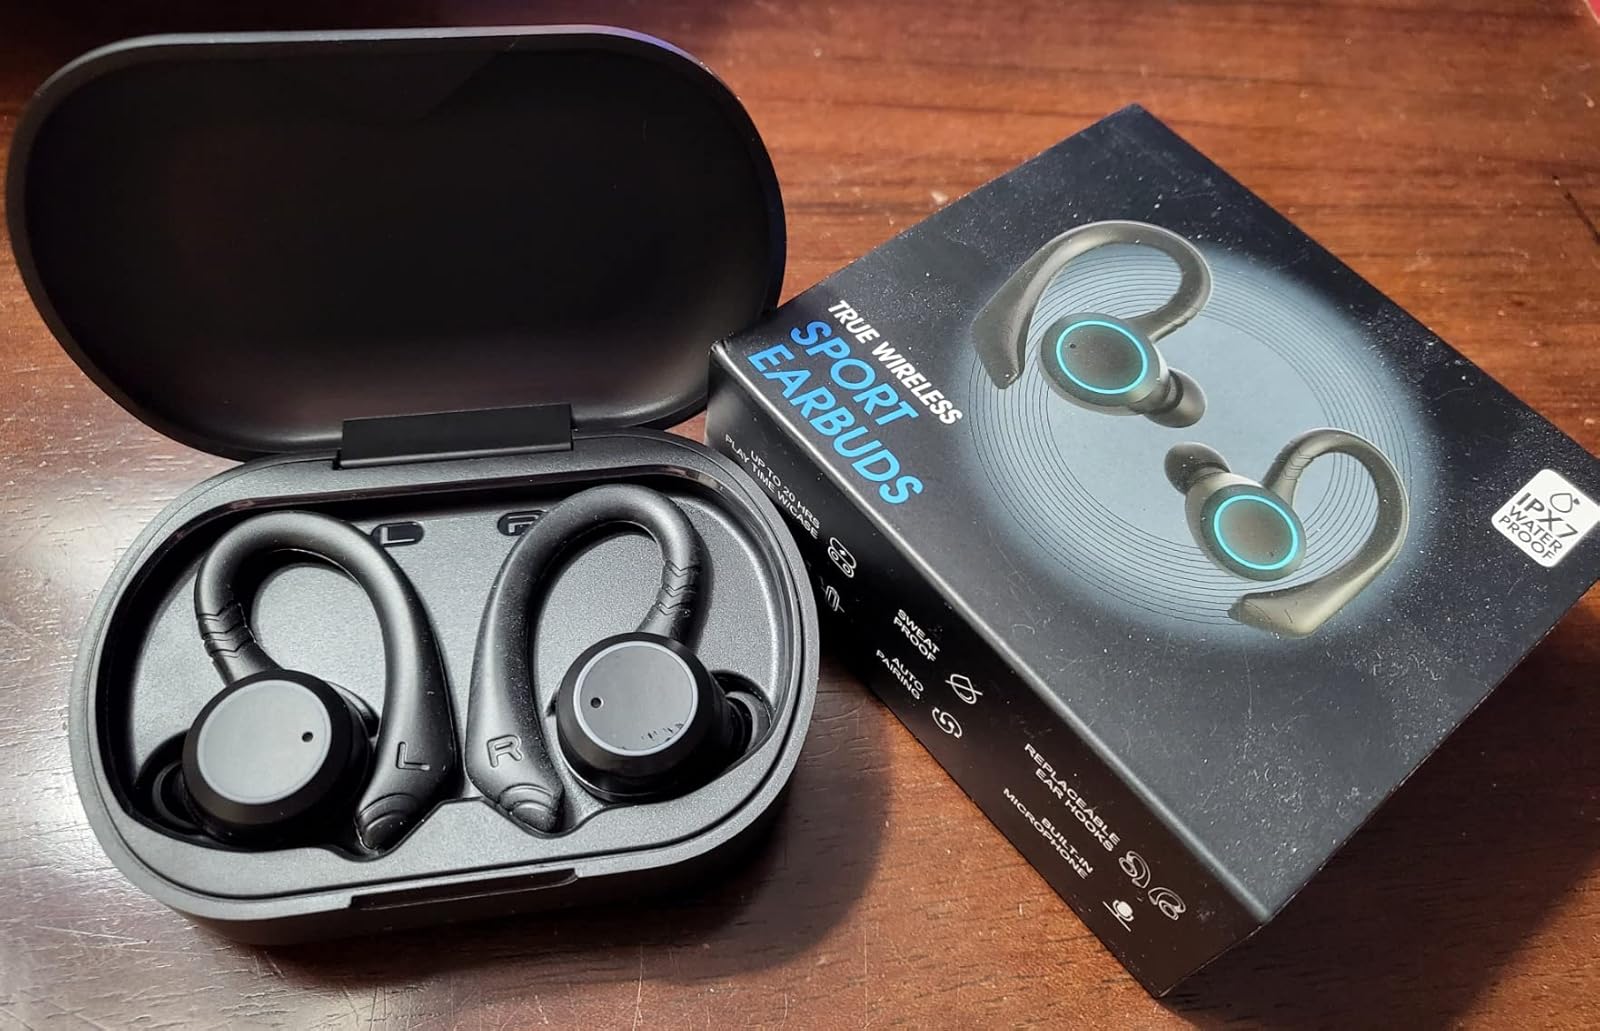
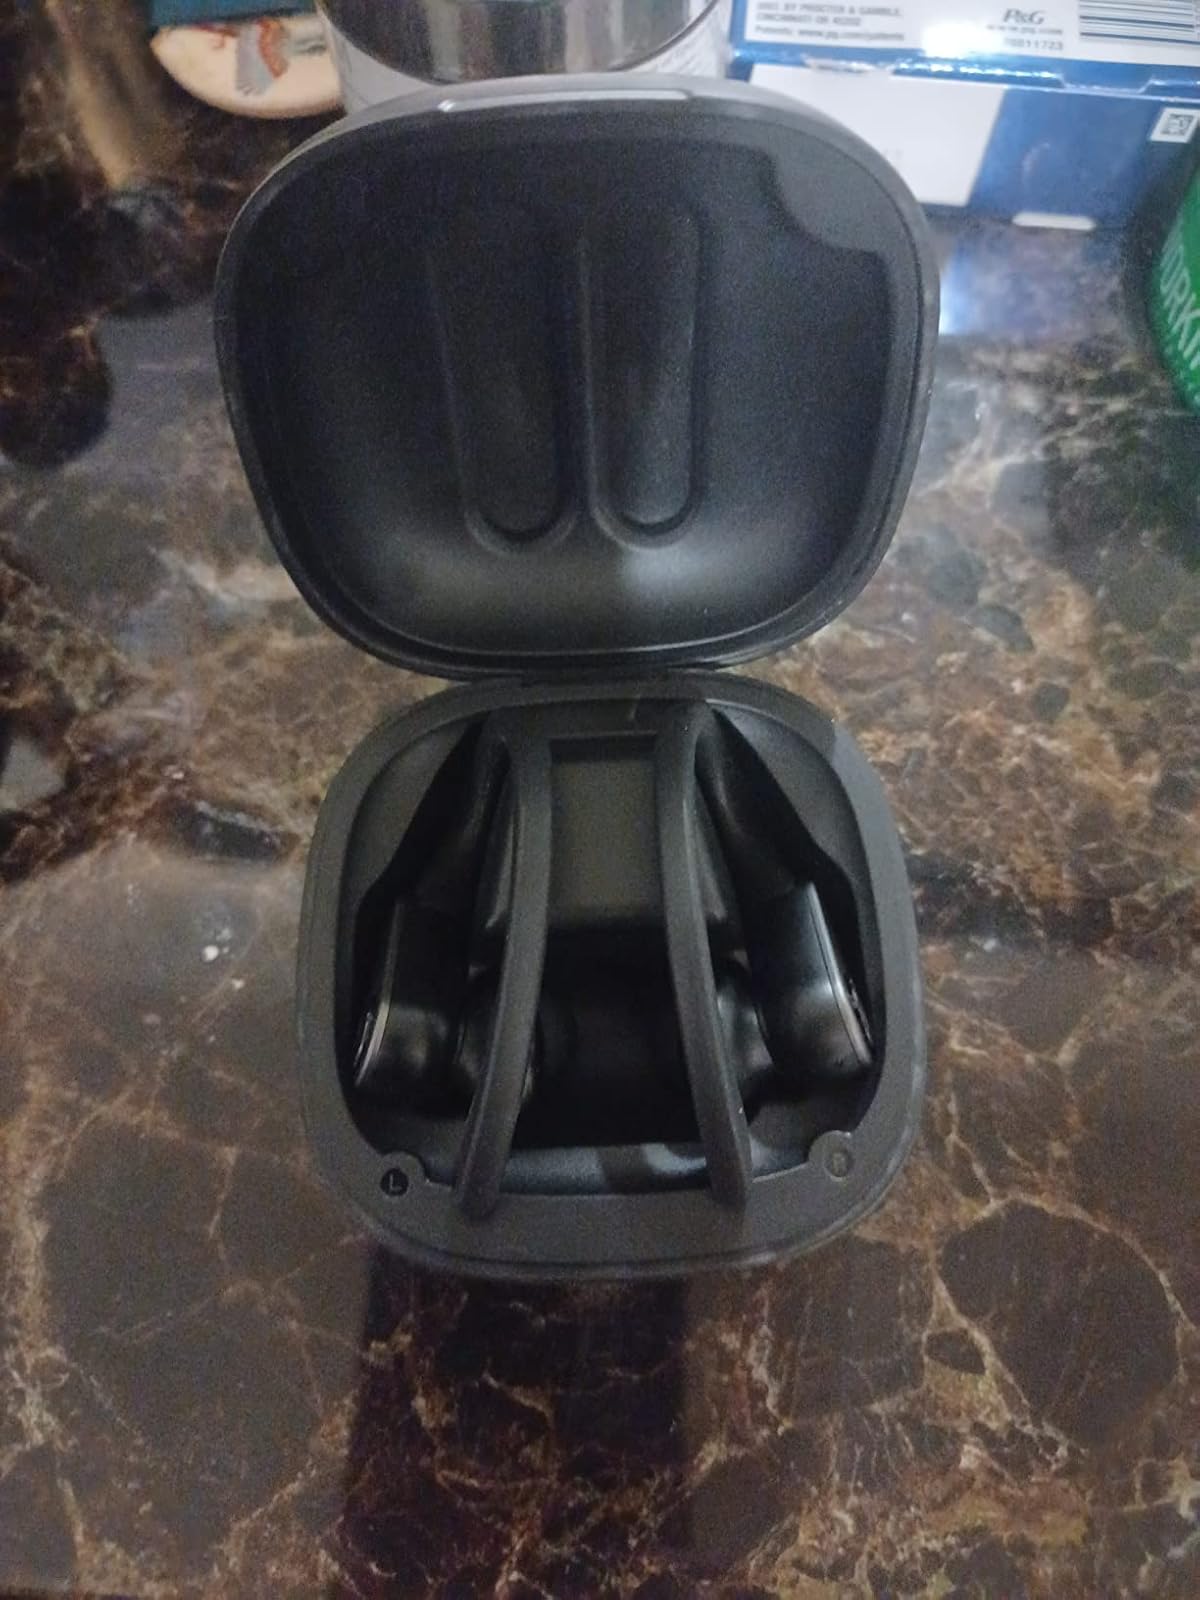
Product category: earbuds
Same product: no